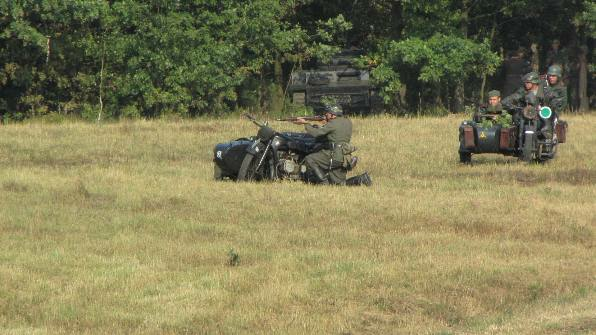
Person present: Yes